Washington Irving

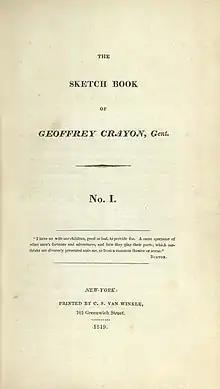
The front page of "The Sketch Book" (1819)

Irving spent the next two years trying to bail out the family firm financially but eventually had to declare bankruptcy. With no job prospects, he continued writing throughout 1817 and 1818. In the summer of 1817, he visited Walter Scott, beginning a lifelong personal and professional friendship.